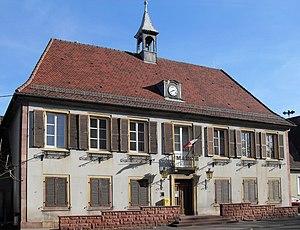
La mairie d'Issenheim
Issenheim est une commune française située dans le département du Haut-Rhin, en région Grand Est.